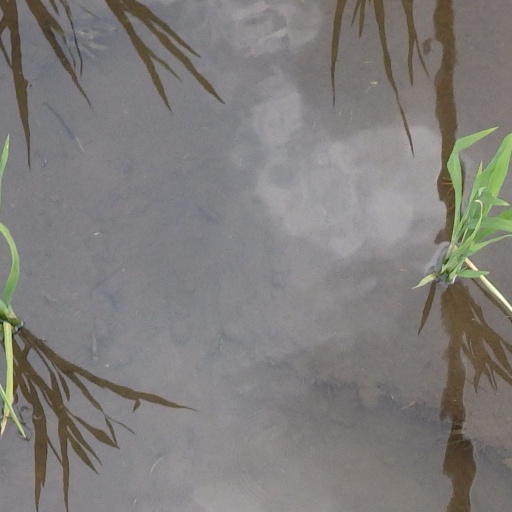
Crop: rice